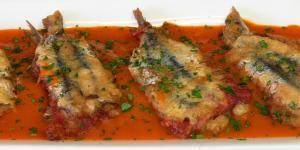
anchoa rellena